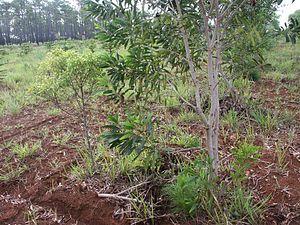
Plantation de santal à l'Ile des Pins. Le santal est à gauche et l'arbre parasité, un faux-gaïac, à droite. Les deux arbres ont été plantés en même temps et ont trois ans. Noter la vigueur du faux-gaïac malgré le parasitisme.